William Dix Morton Jr.

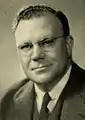
Morton in 1953

William Dix Morton Jr. (November 5, 1904 1970) was an American politician who was the member of the Massachusetts House of Representatives from the 7th Norfolk district.